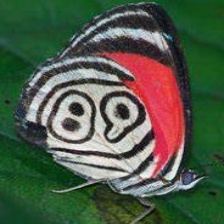
Species: AN 88